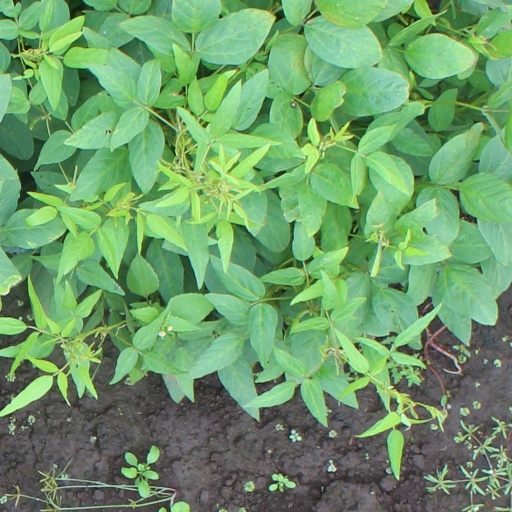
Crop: soybean